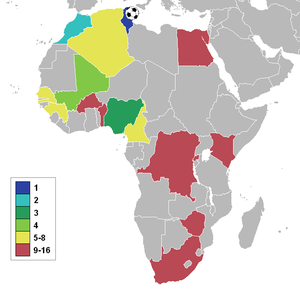
La coupe d'Afrique des nations de football 2004 est la 24ᵉ édition de la coupe d'Afrique des nations et s'est déroulée du 24 janvier au 14 février 2004 en Tunisie. Cette édition a vu la victoire du pays hôte, la Tunisie, qui a remporté ainsi la première CAN de son histoire en battant en finale le Maroc.